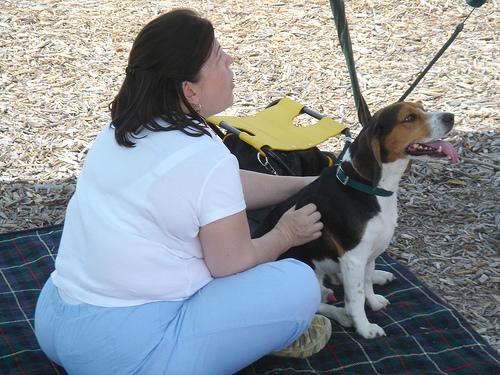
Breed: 276-n000113-beagle